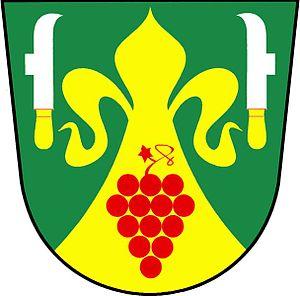
Malešovice est une commune du district de Brno-Campagne, dans la région de Moravie-du-Sud, en République tchèque. Sa population s'élevait à 611 habitants en 2017.